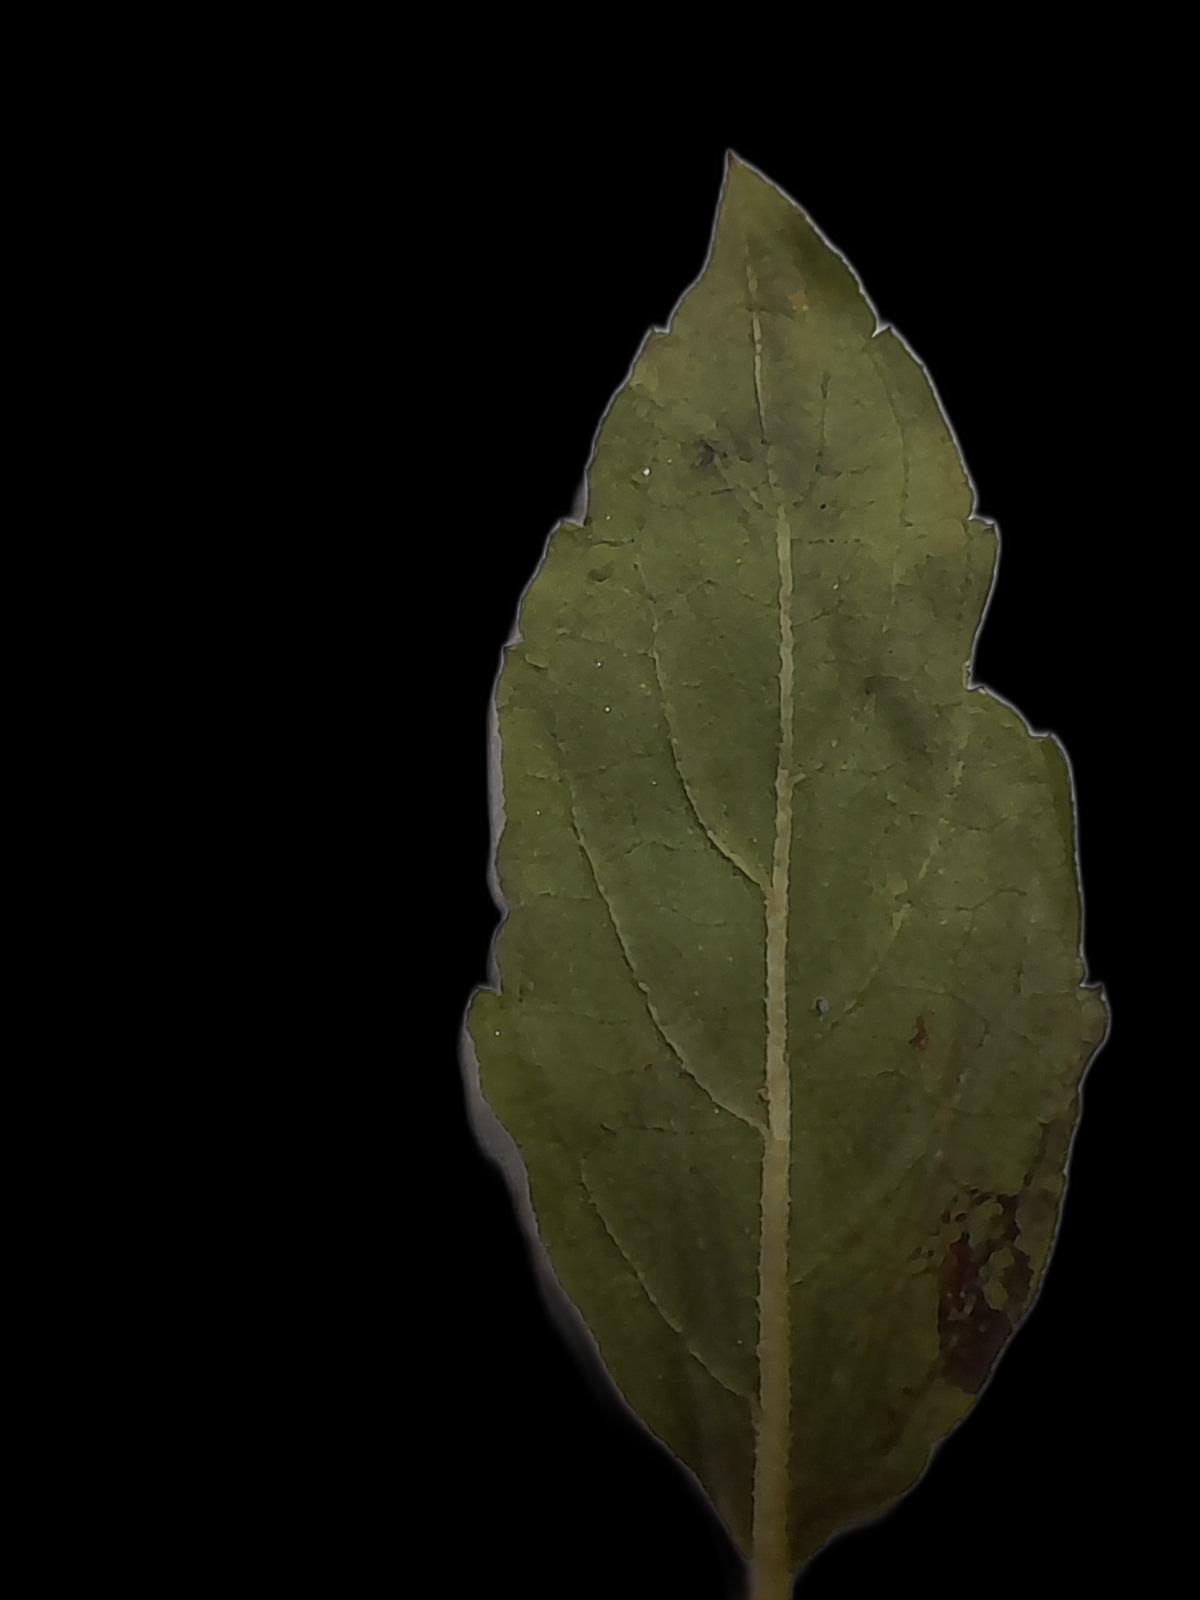
Plant: Tulsi